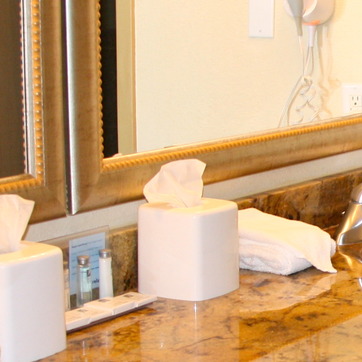
Material: paper